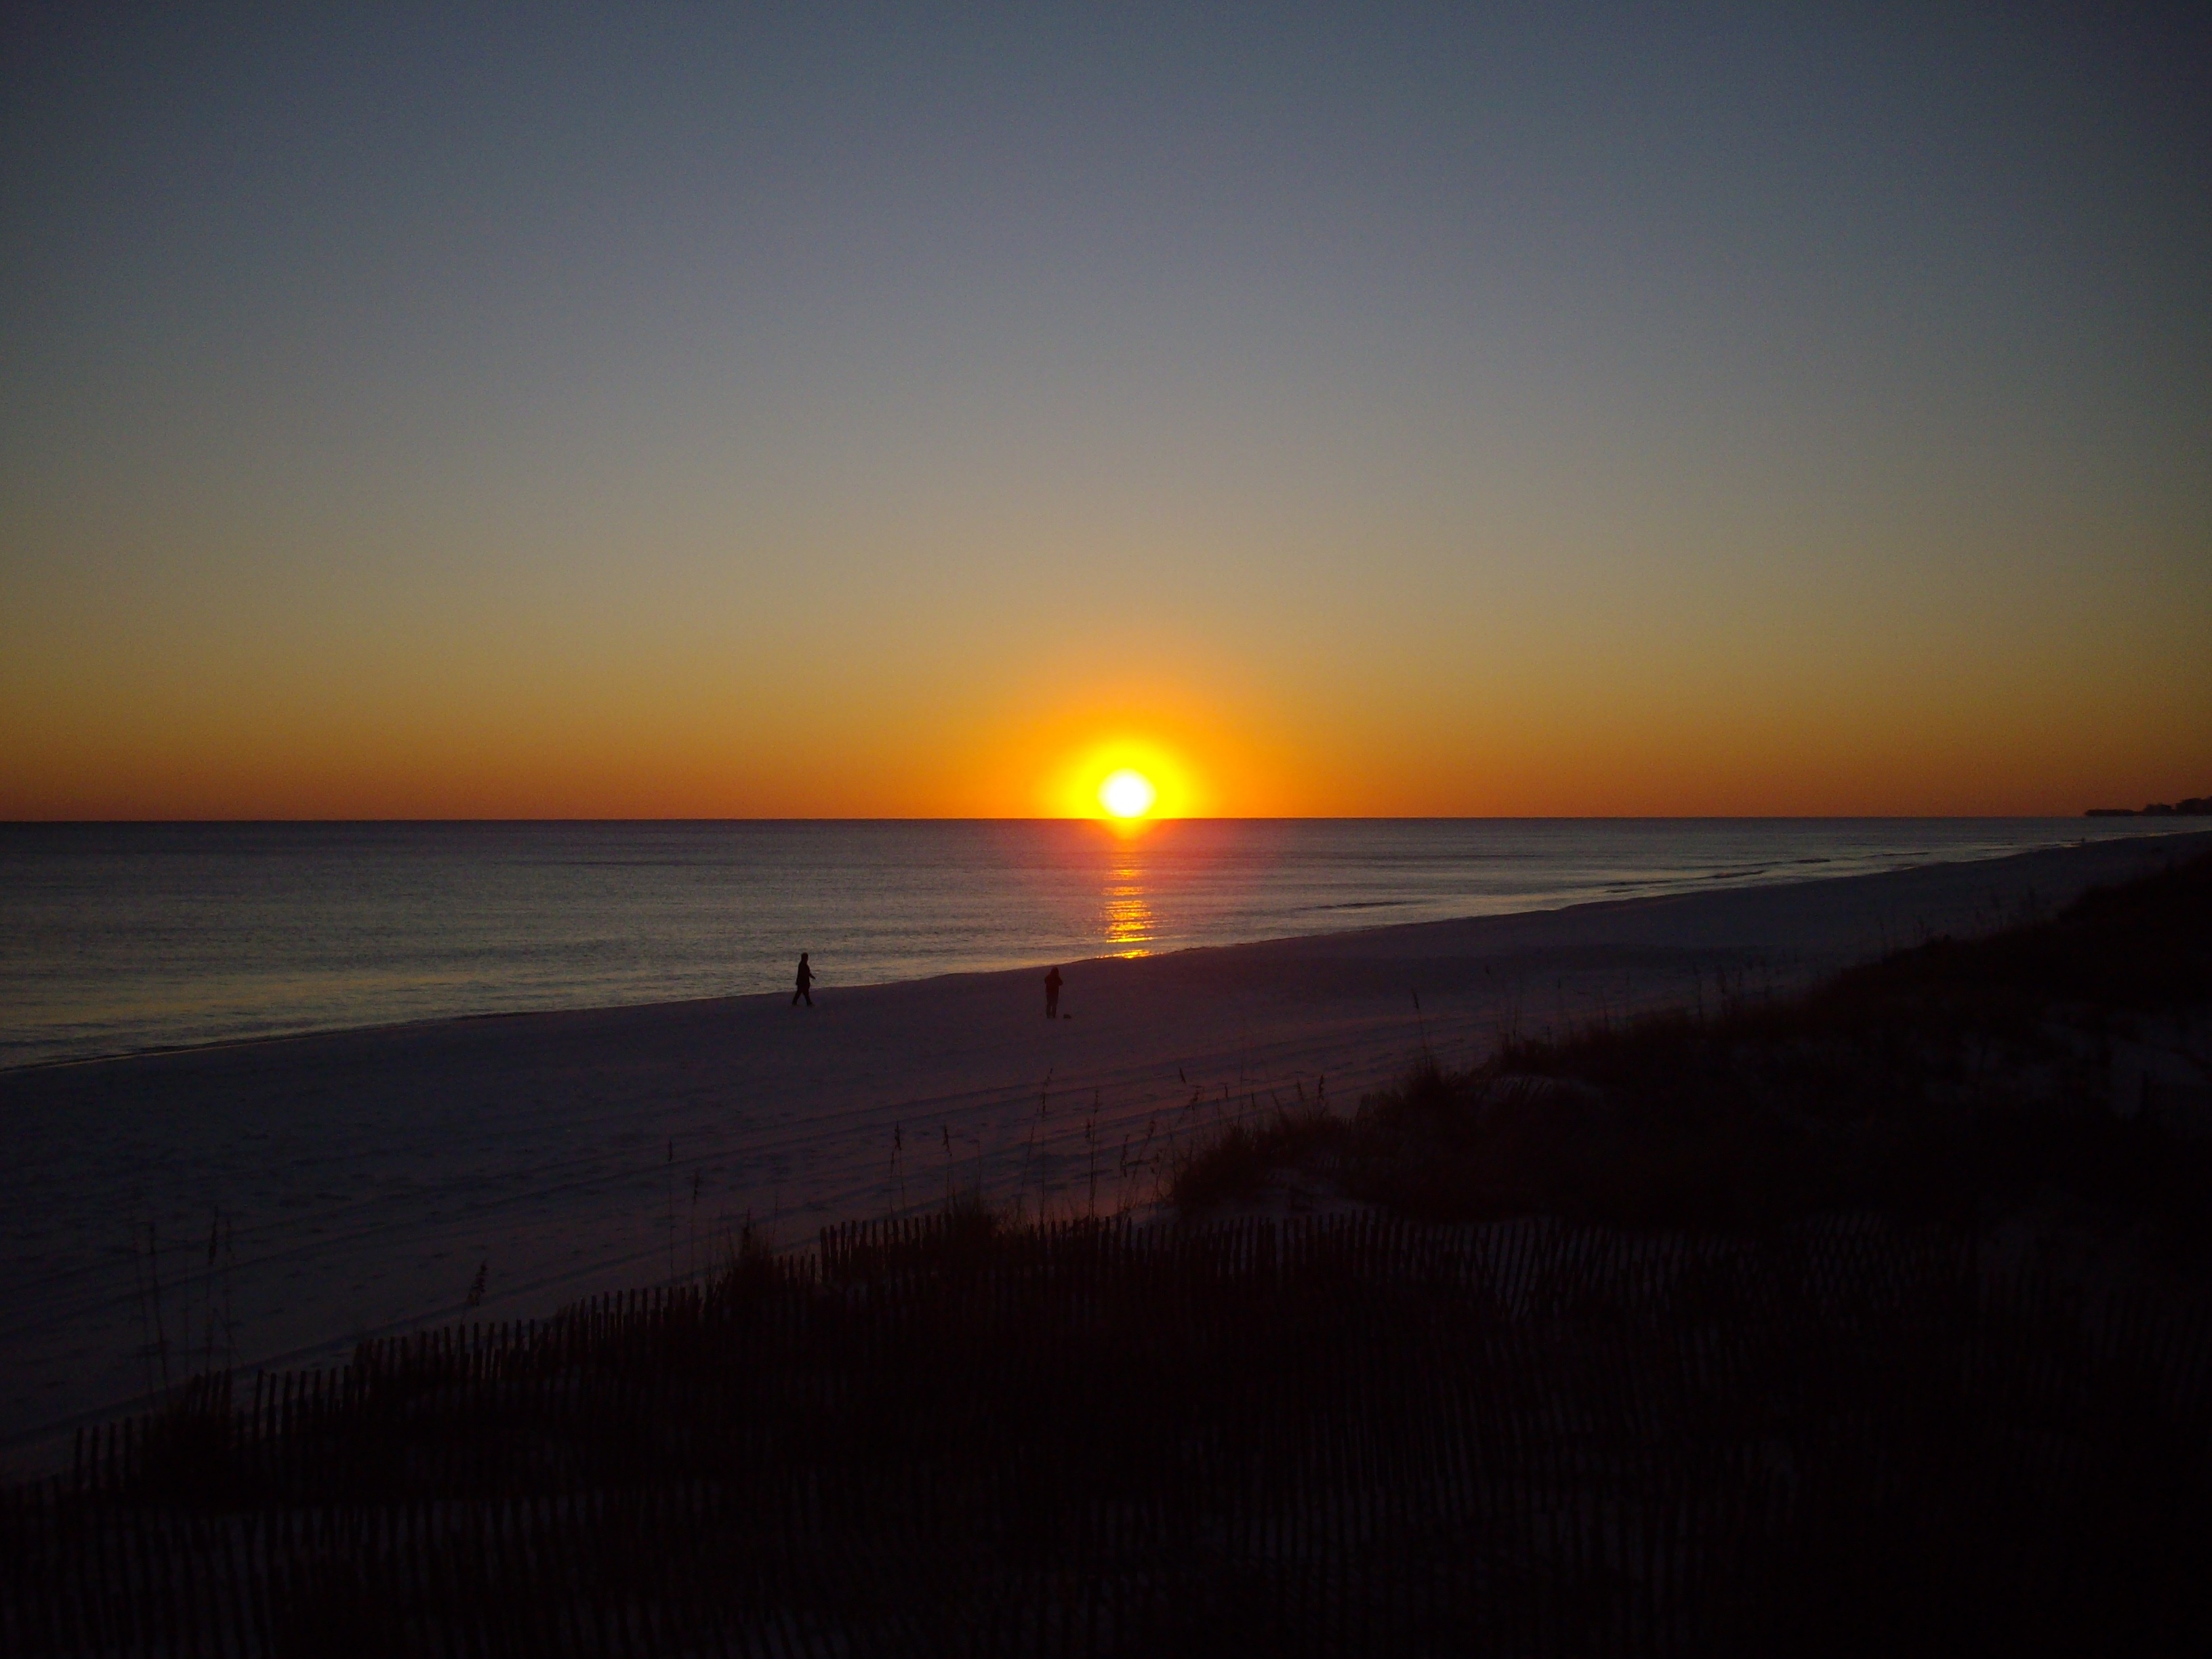
beach, landscape, sea, coast, water, ocean, horizon, sun, sunrise, sunset, skyline, morning, wave, dawn, vacation, travel, dusk, evening, scenic, usa, america, blue, tourism, outdoors, united, us, florida, destination, afterglow